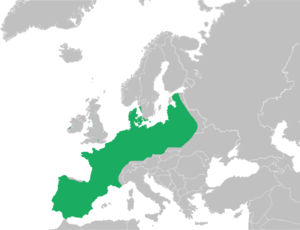
Strandtudse
Udbredelse
Udbredelse
Strandtudsen er en padde, der findes i Vesteuropa, Sydsverige, det vestlige Rusland og Schweiz. I Danmark findes strandtudsen stadig almindeligt i nogle dele af landet, også på mange små øer, men dog ikke Læsø. I 2019 blev der genudsat 100 strandtudser på Kalvebod Fælled på Amager, hvor der er gravet vandhuller til dem.